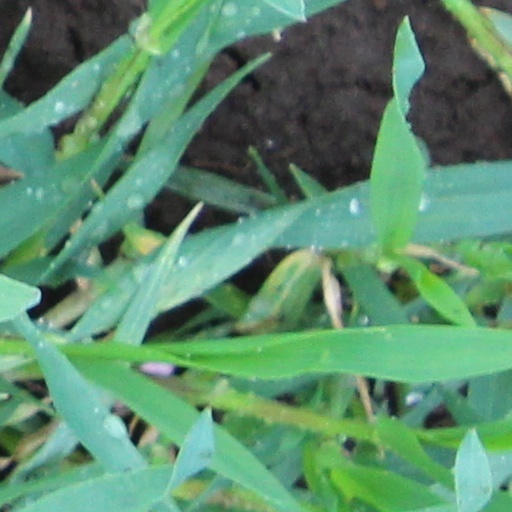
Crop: wheat